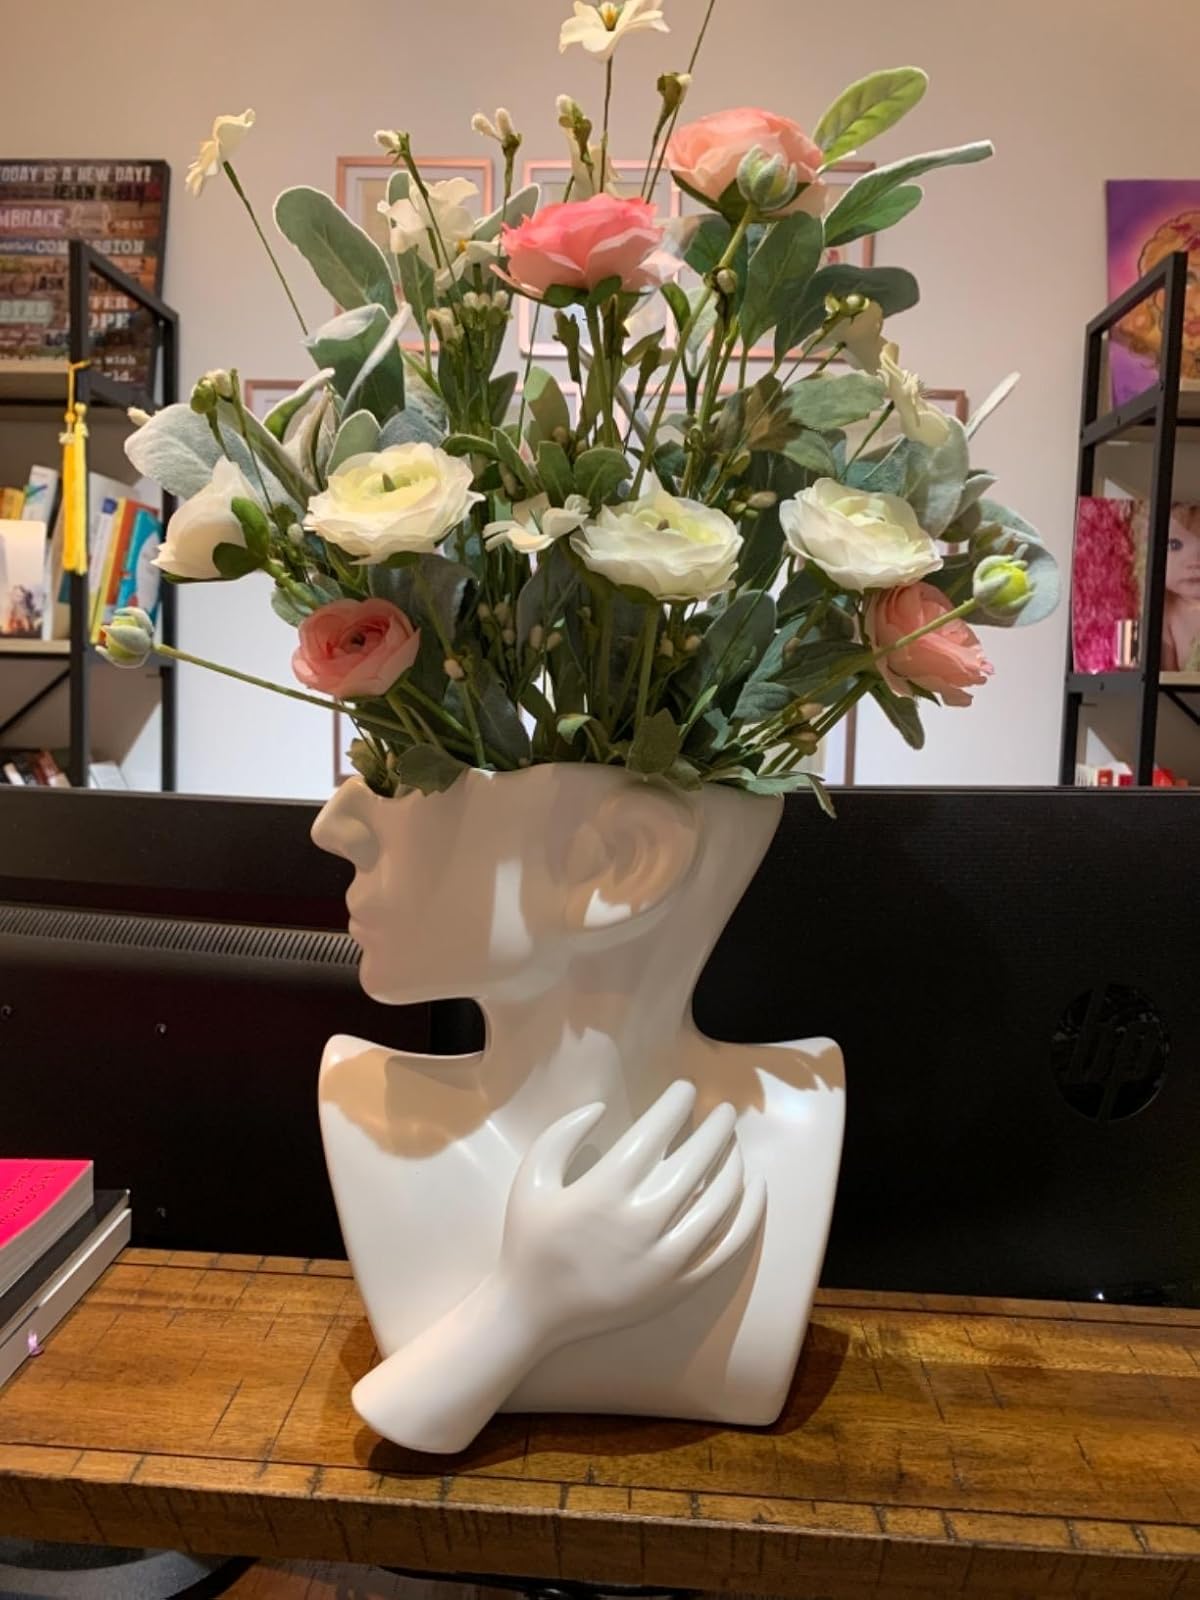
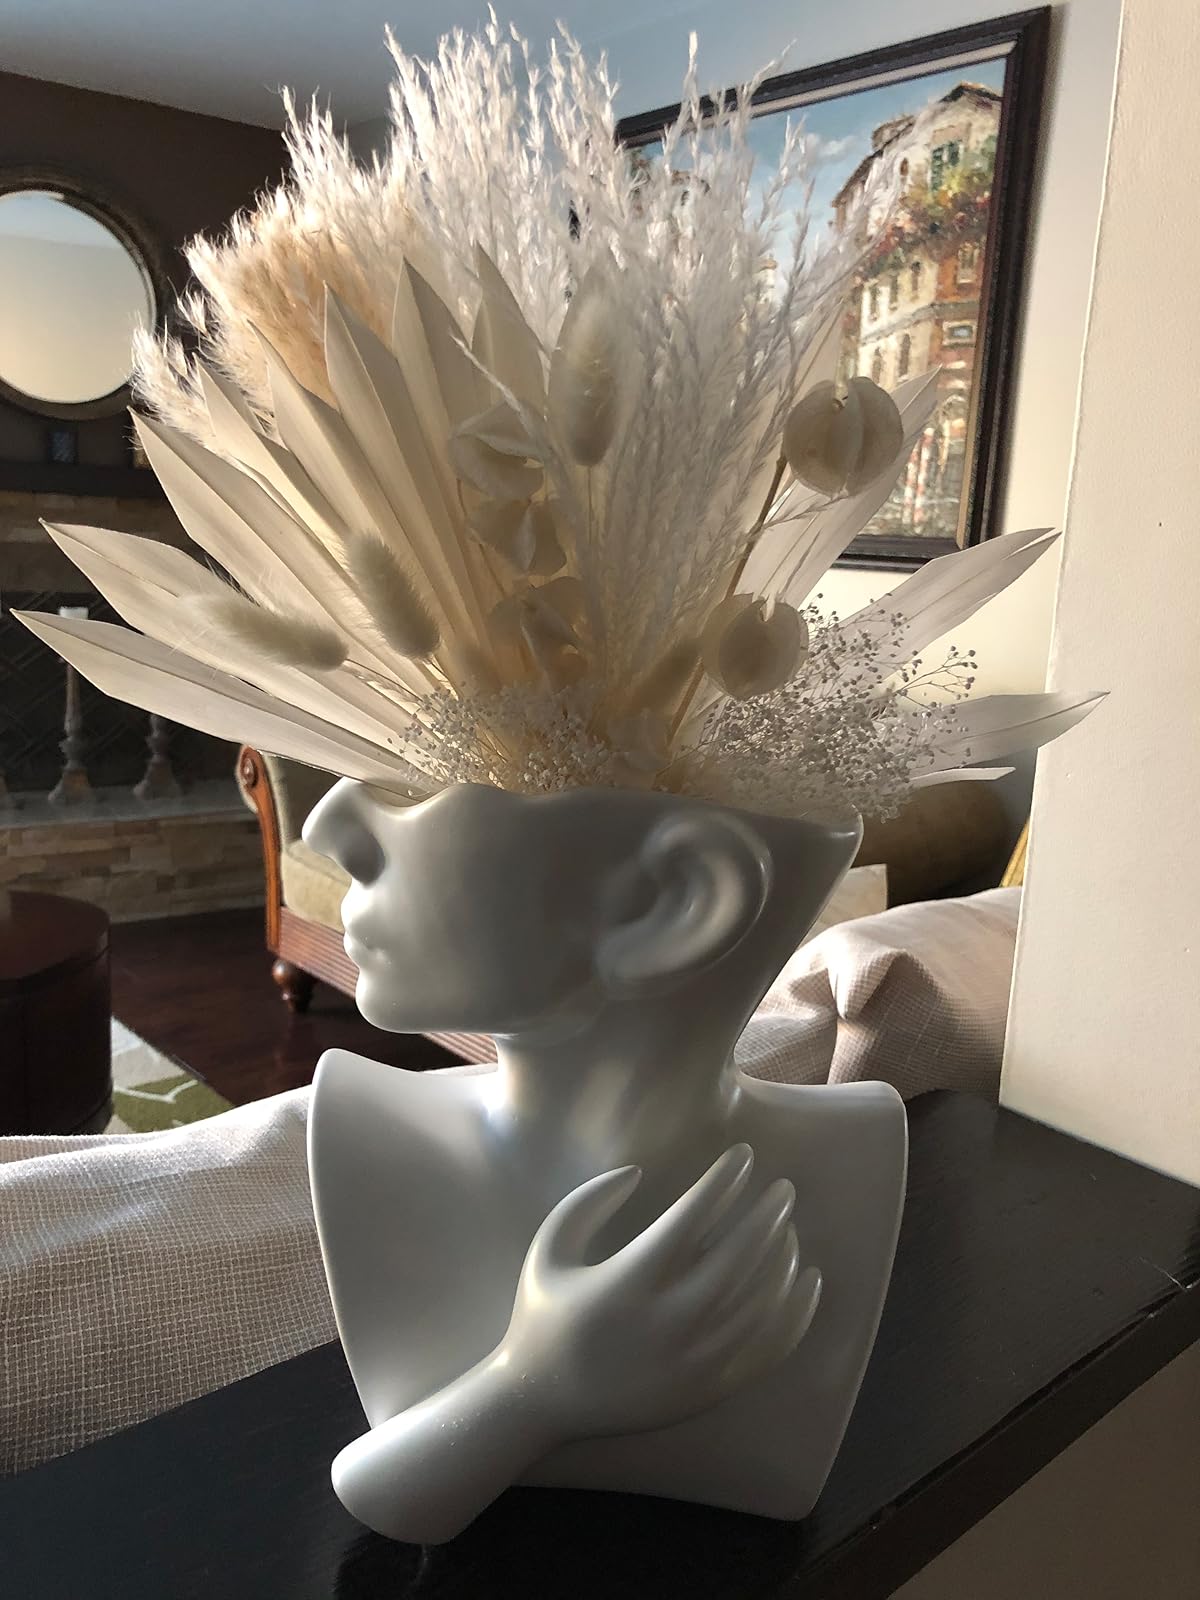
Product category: vase
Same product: yes